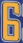
Number: 6